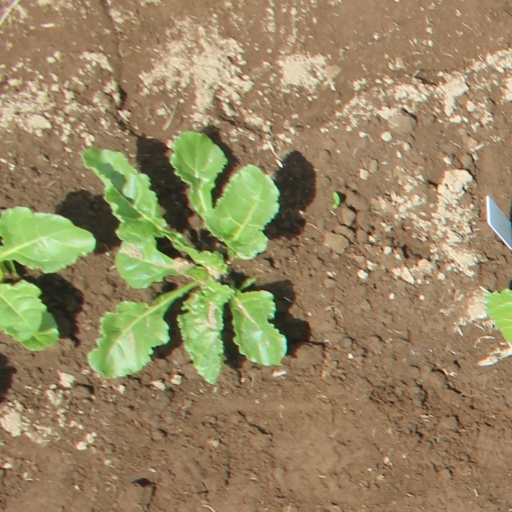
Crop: sugar beet